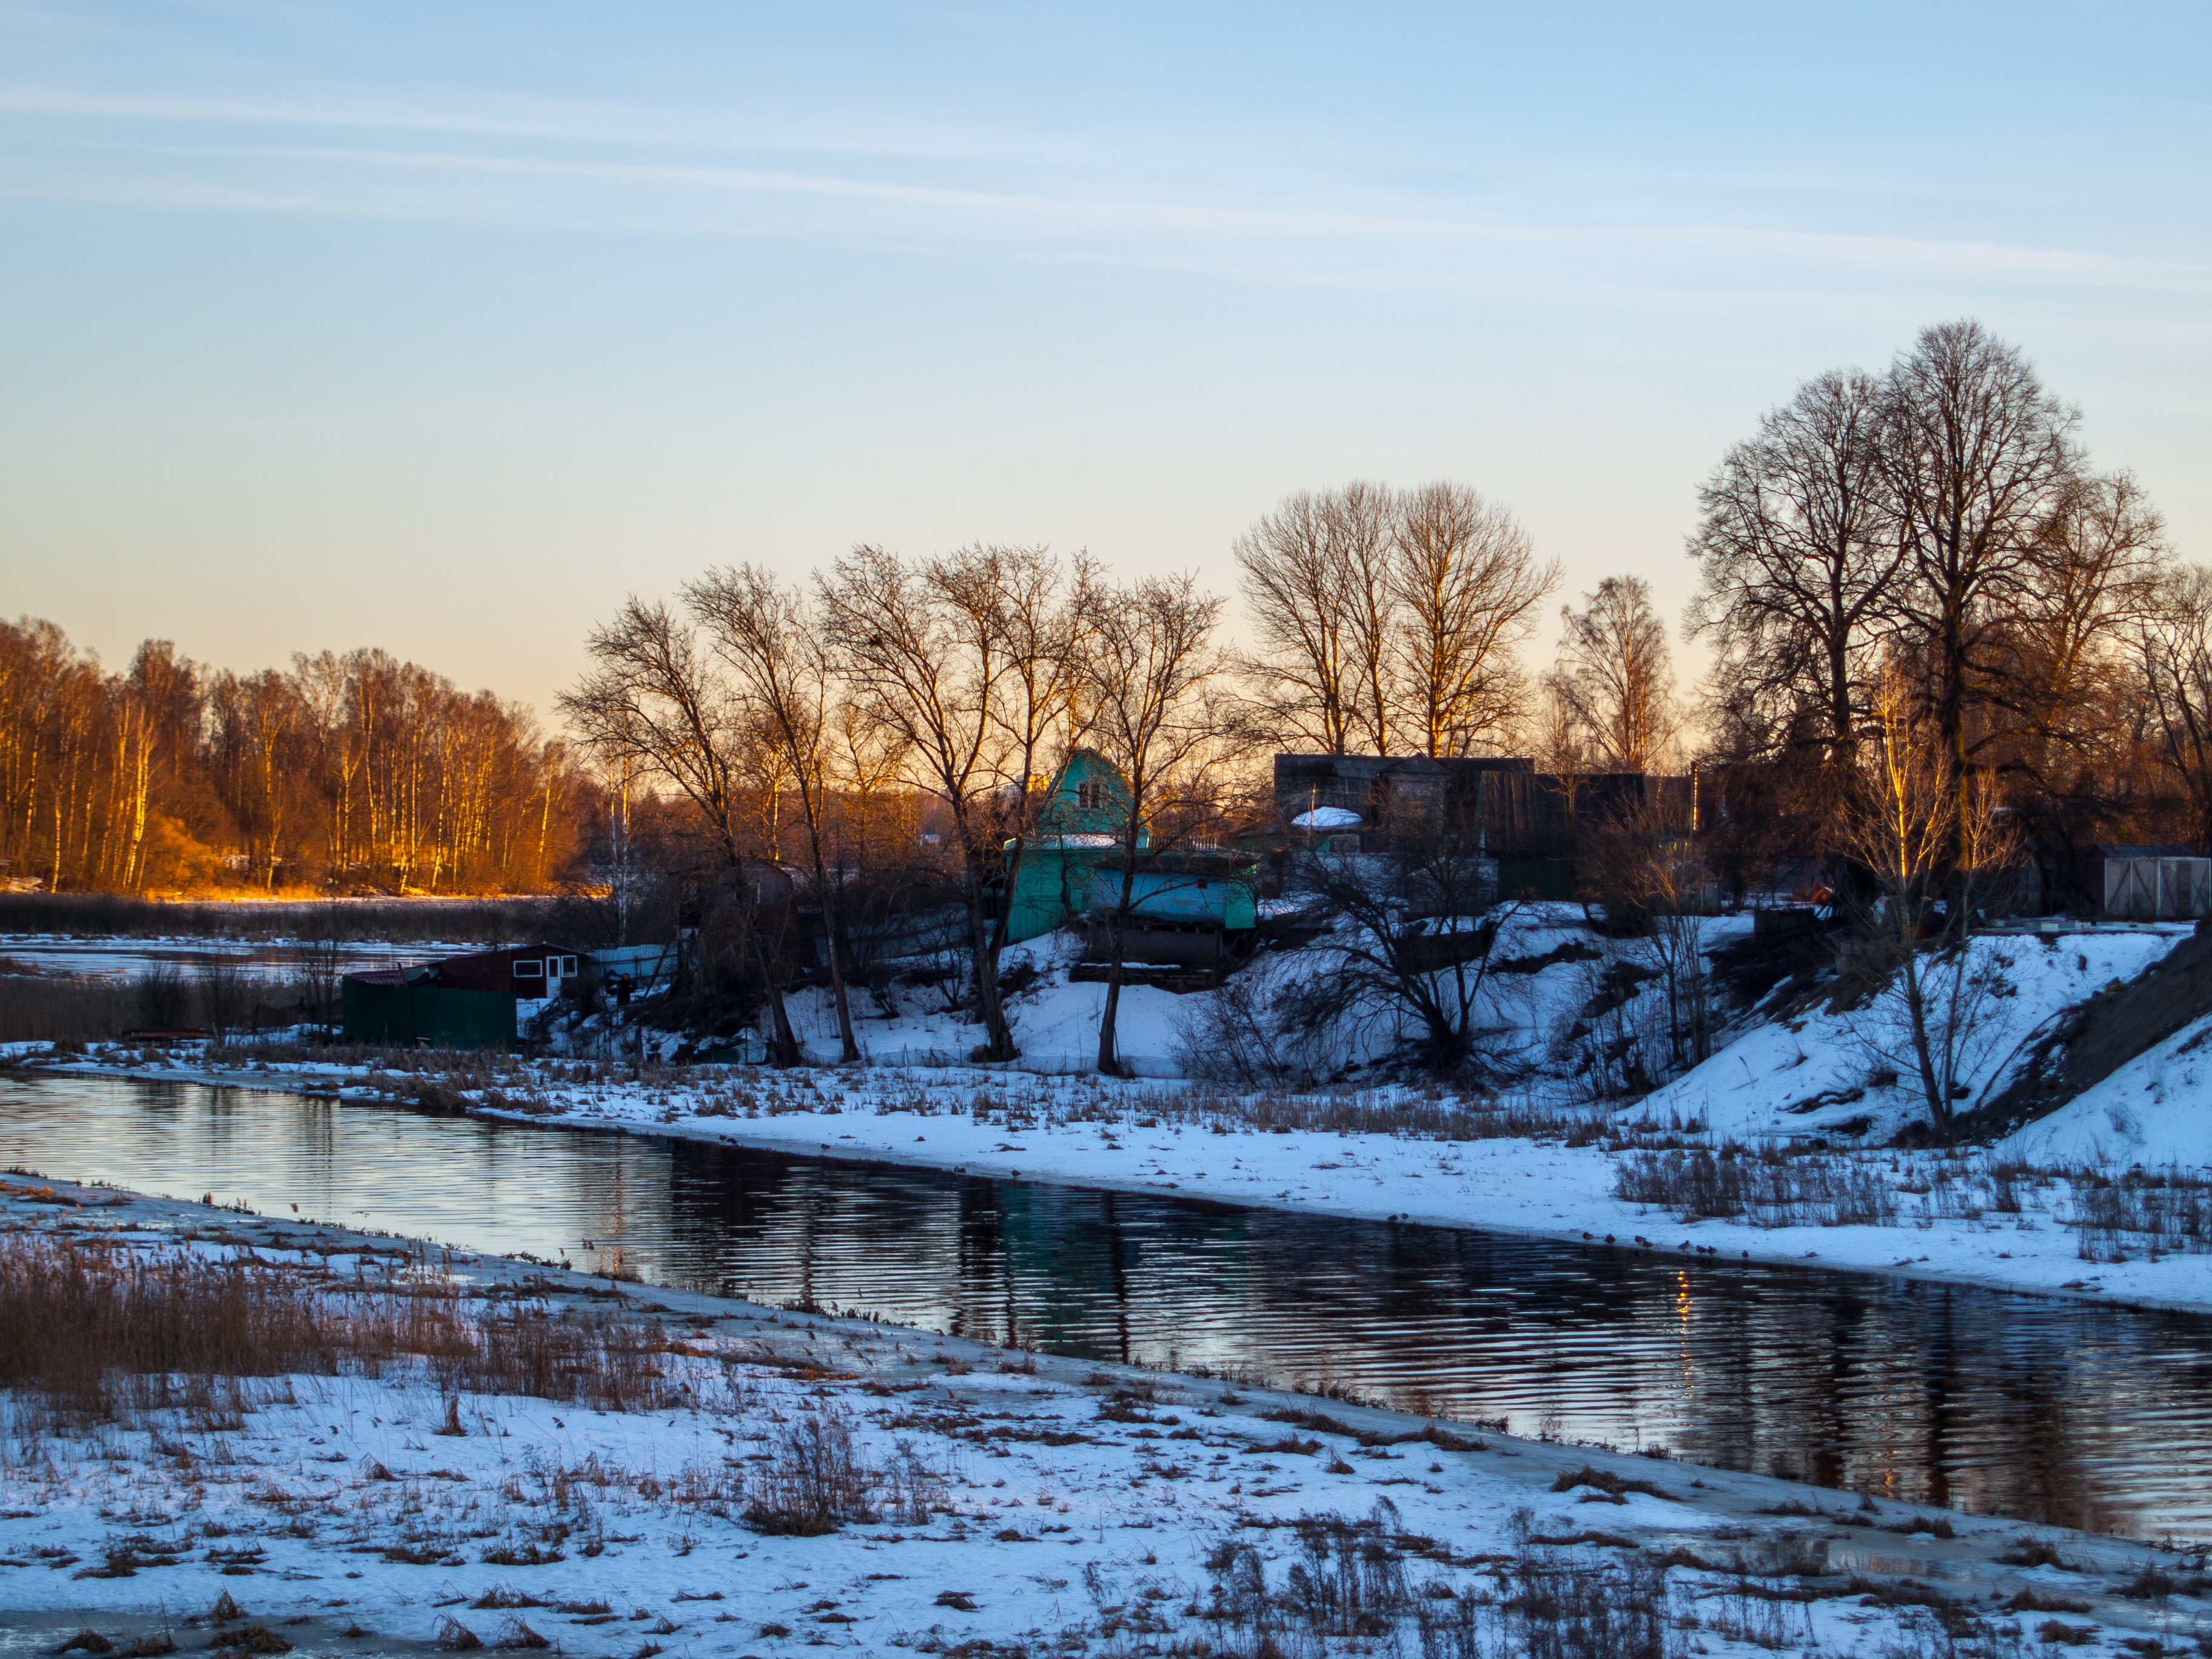
images, sky, cloud, water, plant, water resources, snow, natural landscape, branch, tree, twig, wood, sunlight, body of water, watercourse, bank, atmospheric phenomenon, freezing, horizon, landscape, waterway, rural area, lacustrine plain, winter, calm, lake, wetland, reflection, reservoir, evening, forest, frost, channel, bog, stream, riparian zone, wildlife, floodplain, marsh, pond, dusk, woodland, sunset, fen, grass, bridge, river, loch, canal